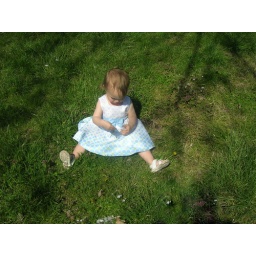
Sweet girl playing in the grass